Waistcoat

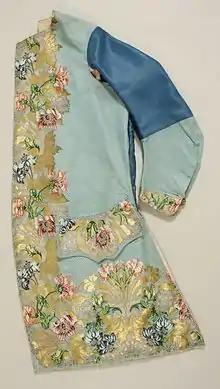
Man's sleeved waistcoat of silk woven to shape, 1747.

The predecessors to the waistcoat are the Middle Age-era doublet and gambeson.